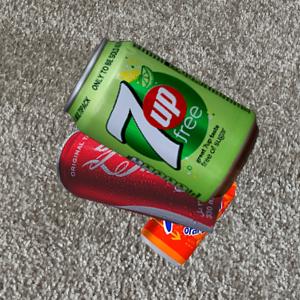
Label: cans